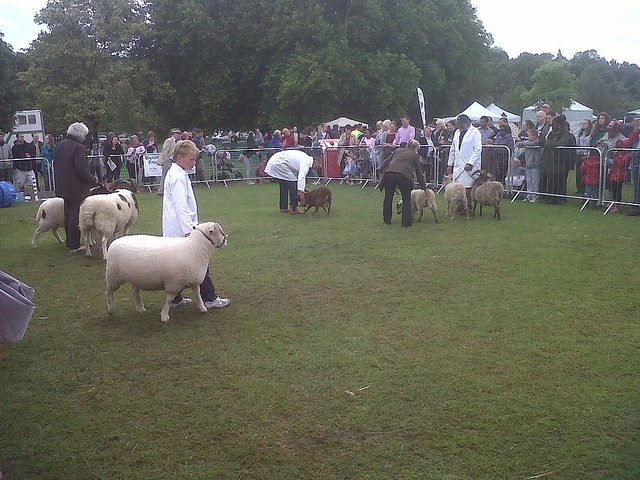
People walking sheep around a grassy area with people watching.
a group of sheep inside of a fenced area
People are walking inside a gate with many large sheep near an audience.
A crowd of people standing around a field with sheep.
People walking Sherpa on leashes around in a fenced in area.